Thomas Burns (minister, born 1796)

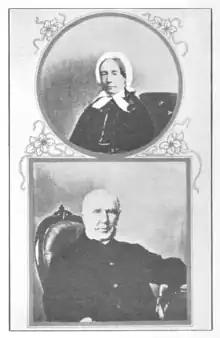
Mr. and Mrs. Thomas Burns, 1848

He married 4 January 1830, Clementina (died 19 July 1878), daughter of James Francis Grant, rector of Merston, Sussex, and niece of John Steel Outerson, and had issue—